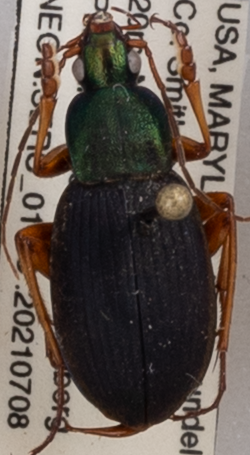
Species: Chlaenius aestivus
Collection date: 2021-07-08
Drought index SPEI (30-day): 1.084
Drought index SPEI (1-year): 2.09
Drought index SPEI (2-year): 1.498